The Witness Vanishes

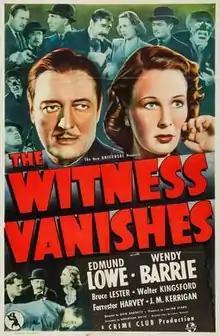
Poster for the film

The Witness Vanishes is a 1939 American mystery film directed by Otis Garrett and starring Edmund Lowe, Wendy Barrie, and Bruce Lester.